Fiji Maritime Academy

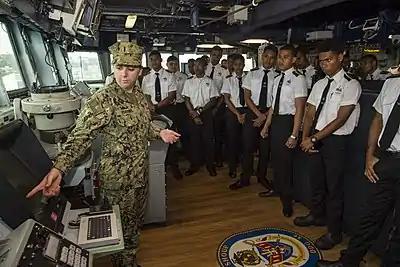
Students from the Fiji Maritime Academy tour the bridge of a visiting US Navy destroyer.

Fiji Maritime Academy is a college that trains students how to be ships' officers, located in Suva, the capital of Fiji.